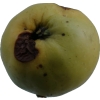
Label: Apple 13